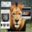
Label: lion